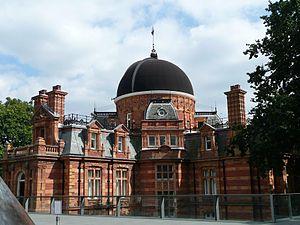
Observatoire royal de Greenwich